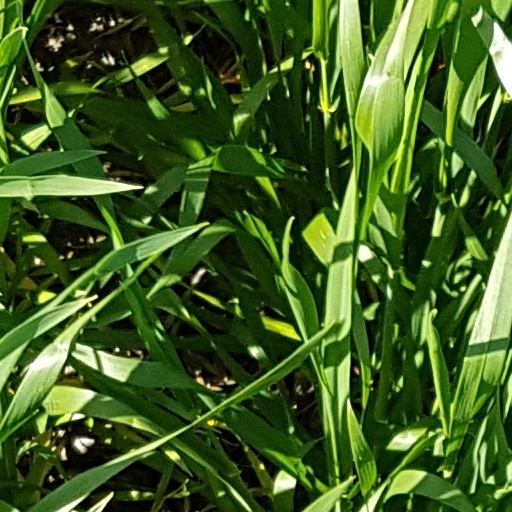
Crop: wheat